Venus of Berekhat Ram

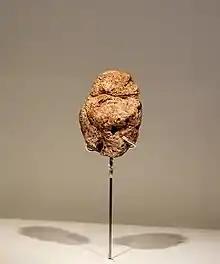
"Venus of Berekhat Ram" (original) Israel Museum, Jerusalem

The Venus of Berekhat Ram (280,000–250,000 BP) is a pebble found at Berekhat Ram on the Golan Heights. The pebble has been modified by early humans and is suggested to represent a female human figure.